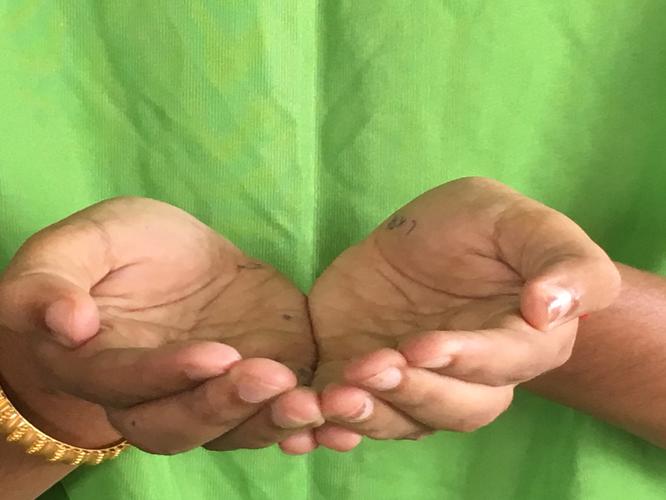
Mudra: Pushpaputa
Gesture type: double_hand